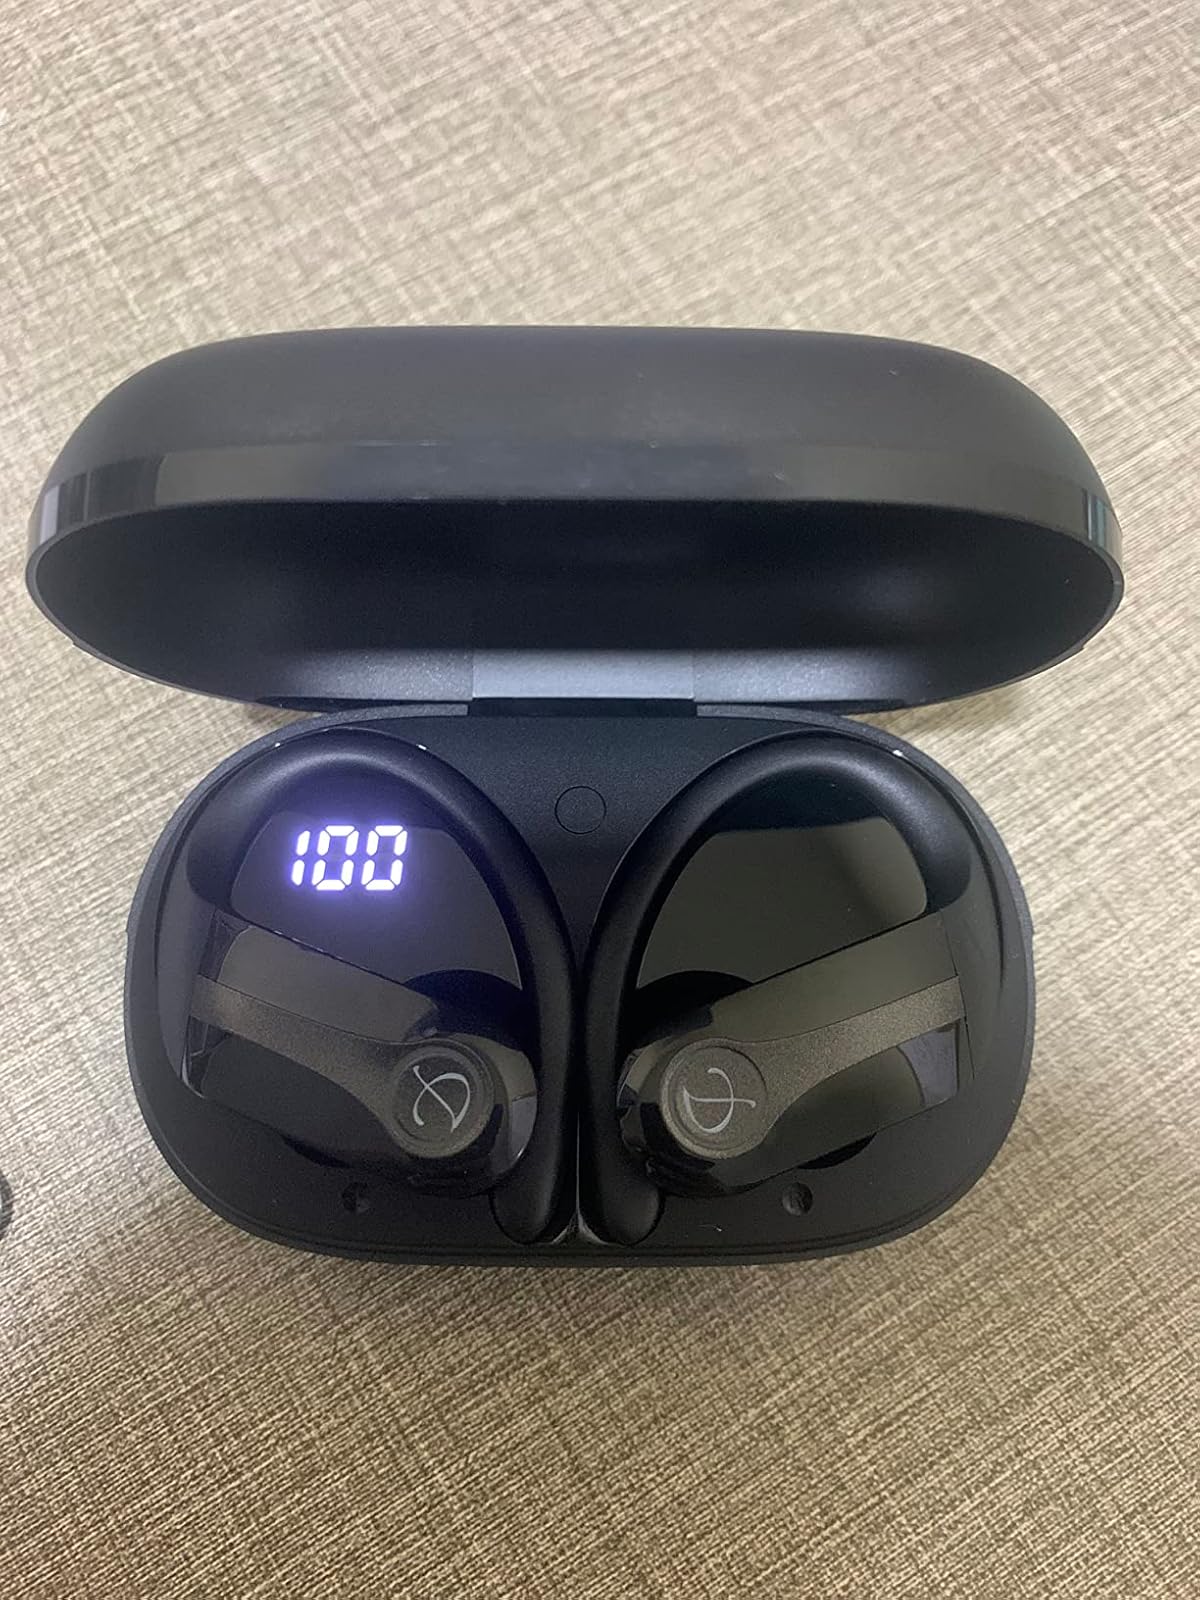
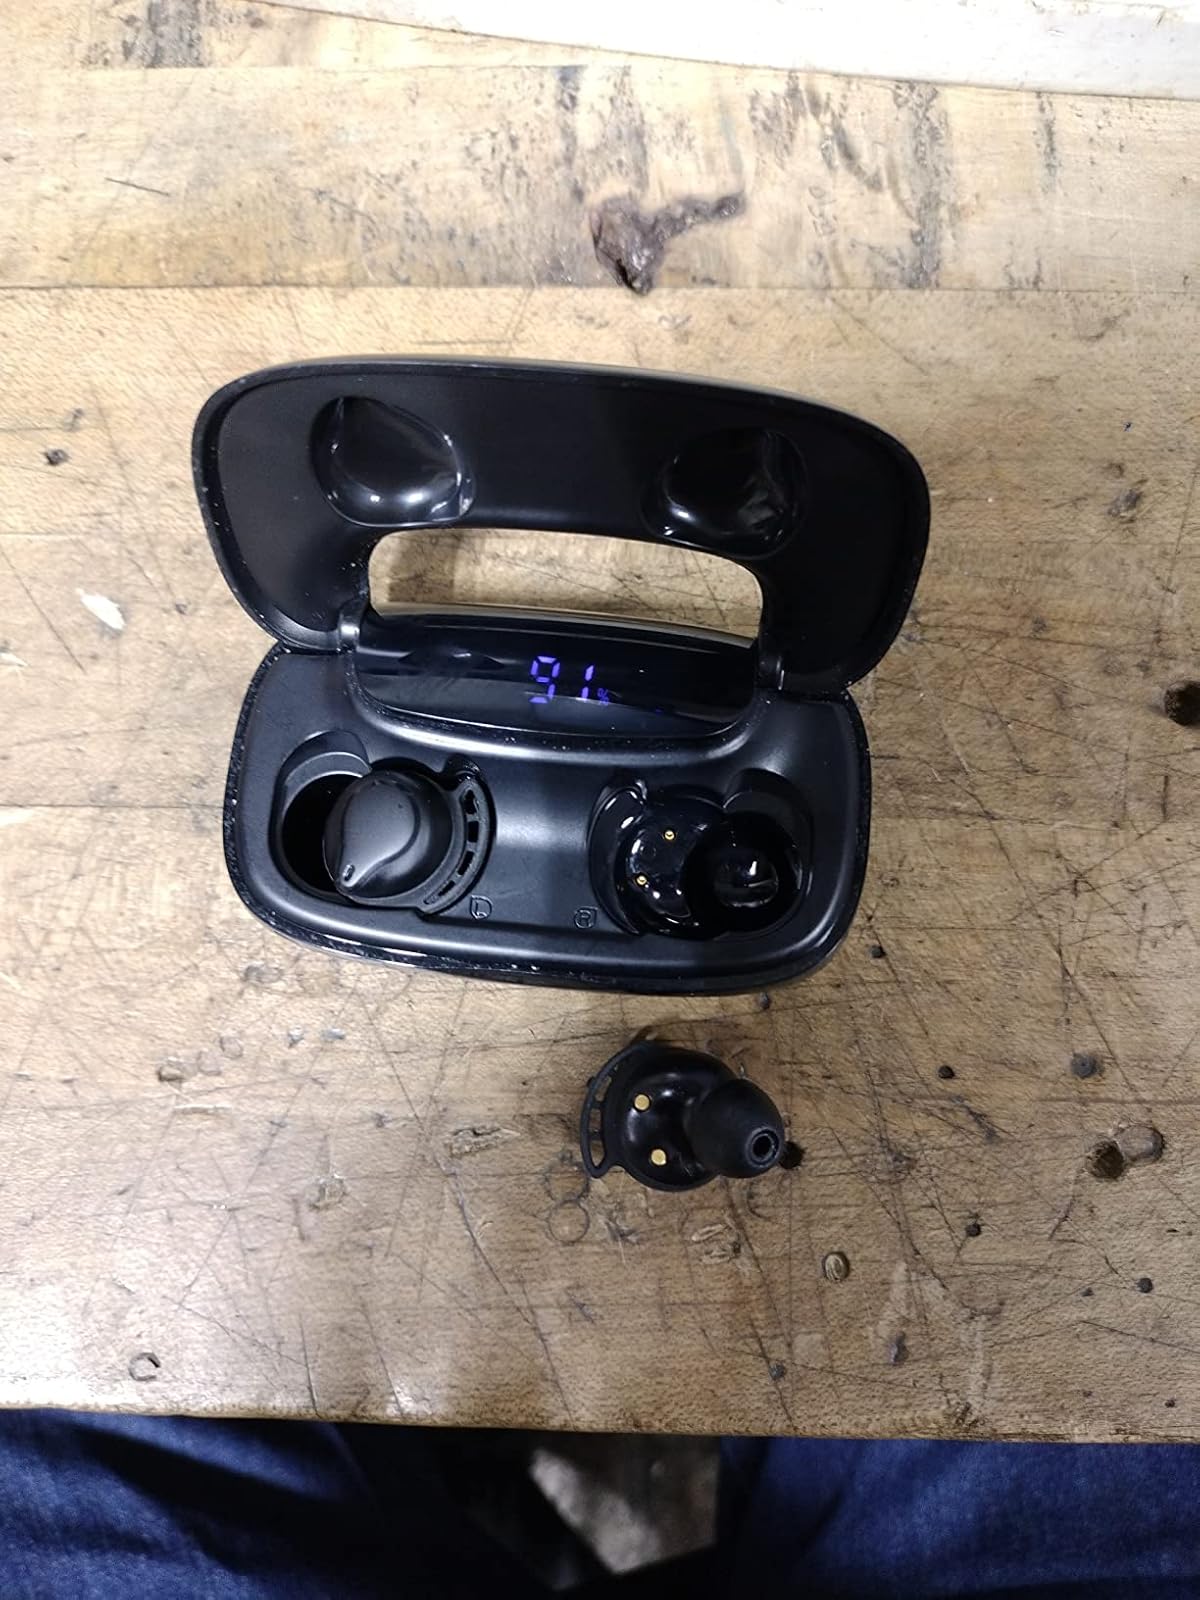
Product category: earbuds
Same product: no